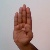
The image shows a hand gesture representing the letter 'B' in Indian Sign Language.